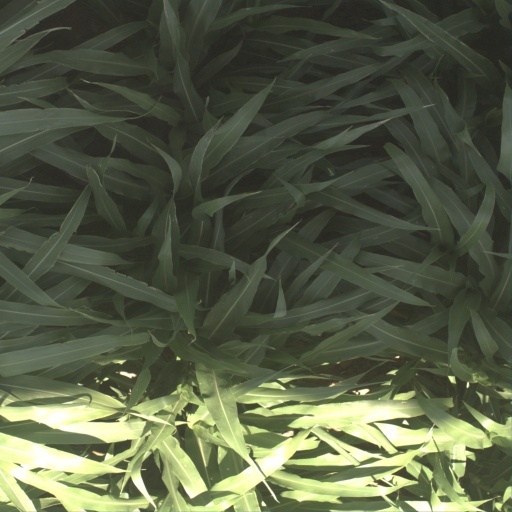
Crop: sorghum